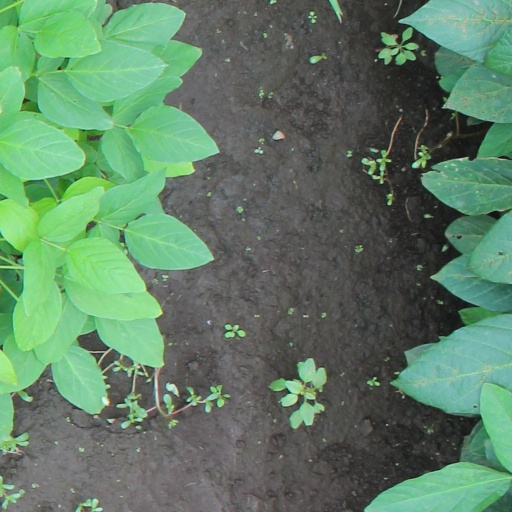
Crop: soybean